Answer in natural language. How many Boxs are visible in the scene? Choose between the following options: 3, 1, 4, 0 or 2
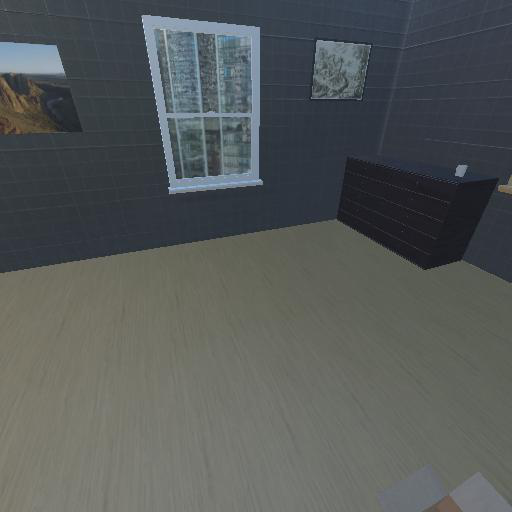
<answer>1</answer>